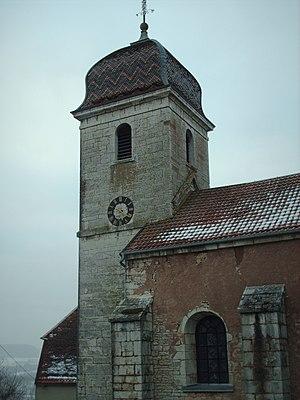
horloge de l'église rénovée
Romain est une commune française située dans le département du Doubs en région Bourgogne-Franche-Comté.